Meltdown (Woods book)

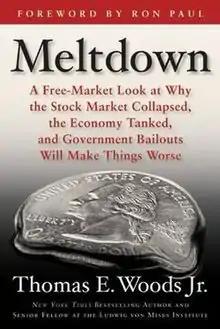
Hardcover edition

Meltdown: A Free-Market Look at Why the Stock Market Collapsed, the Economy Tanked, and the Government Bailout Will Make Things Worse is a book on the 2008 financial crisis by historian Tom Woods, with a foreword by Ron Paul. The book was published on February 9, 2009 by Regnery Publishing.